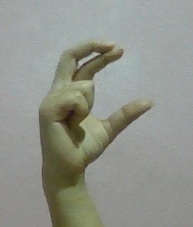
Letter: thal